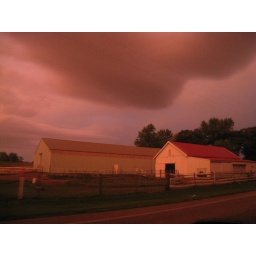
Diffuse pink light before the storm clouds rolled in